Travis Van Winkle

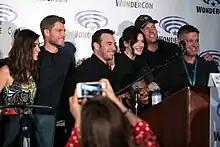
Travis Van Winkle and "The Last Ship" cast

In 2011, Van Winkle starred in the suspense thriller film "247°F" co-starring Scout Taylor-Compton. In 2012, he starred in the independent comedy "Last Call". He also appeared in the thriller "Bloodwork," co-starring Tricia Helfer.